Black Country Living Museum

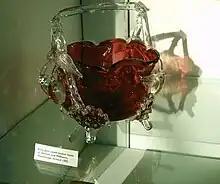
Ruby glass sweet bowl

The museum is close to the site where Dud Dudley first experimented with the technique of smelting iron with coal instead of wood charcoal and making iron in modest quantities for industrial use. Abraham Darby later refined the process using coke to produce a better quality product in greater quantities. Dudley has a claim to be "the birthplace of the Industrial Revolution", the Black Country is famous for its wide range of midsteel-based products from nails to the anchor and anchor chain for .